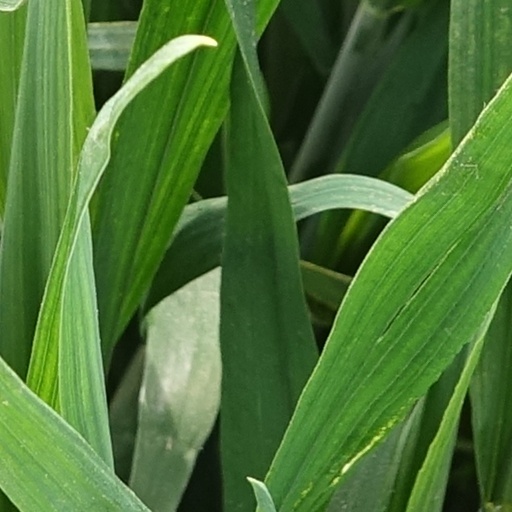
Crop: wheat